Arthur Yao

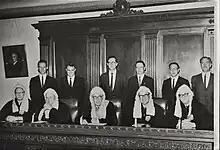
Arthur Yao at a Delta Theta Phi event

Yao was known as "Dr. Yao" by his students and his colleagues. He was also the first Chinese national to teach on the faculty at the Law School. Yao was a professor at the University from 1958 to 1981.